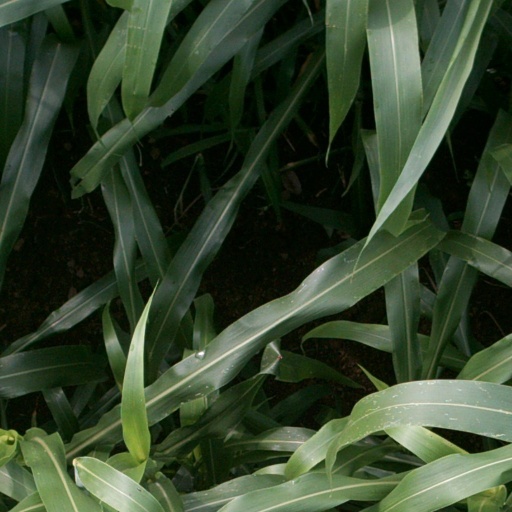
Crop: sorghum